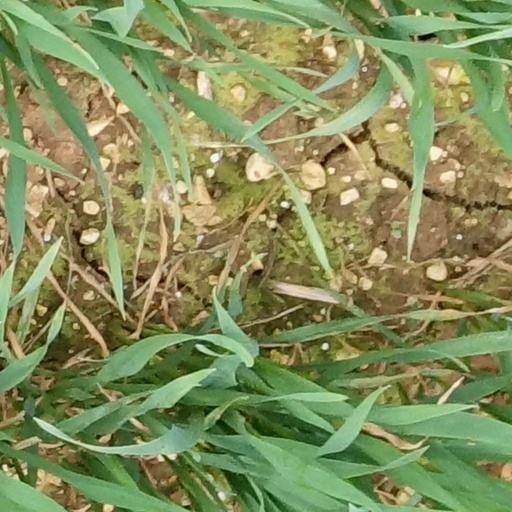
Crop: wheat